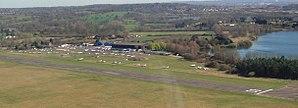
L'aérodrome de Londres-Elstree est un aérodrome situé à Elstree, situé à 4,8 km à l'est de Watford, Hertfordshire, en Angleterre.